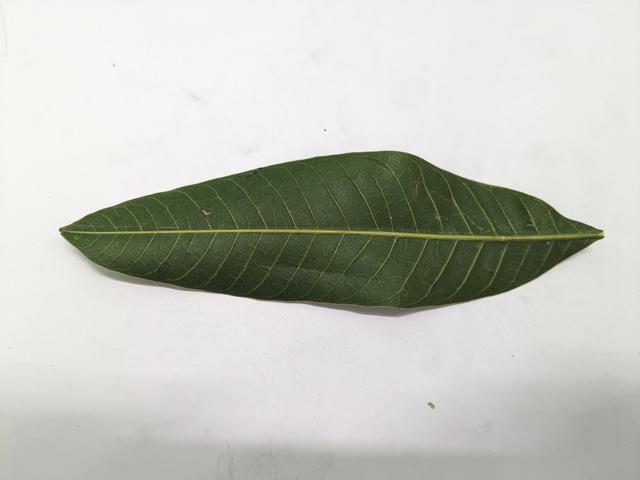
Mango leaf variety: Chaunsa